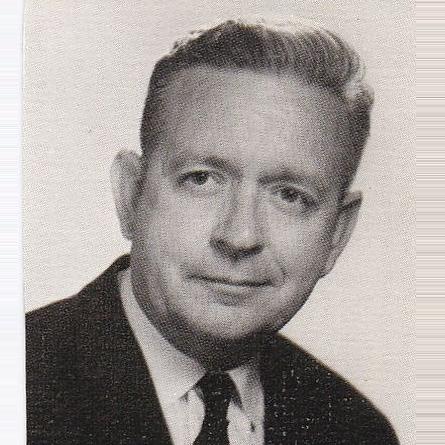
Age: 50